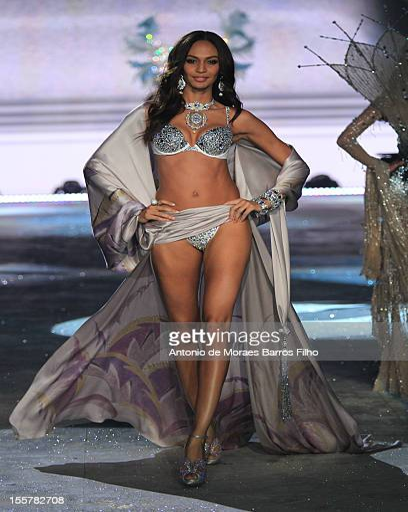
film actor walks the runway during show